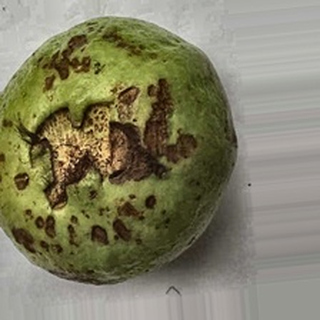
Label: guava_anthracnose